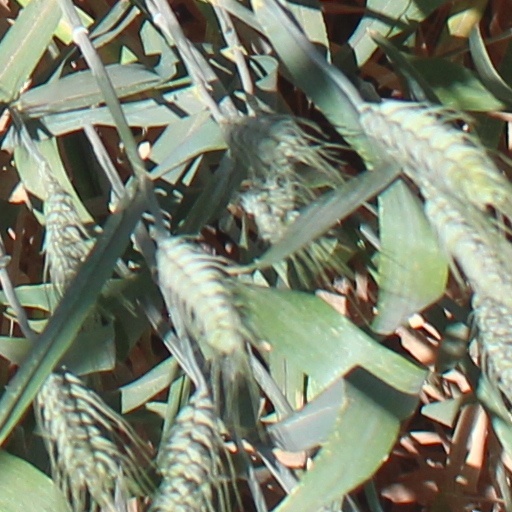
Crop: wheat